The Ragman's Son

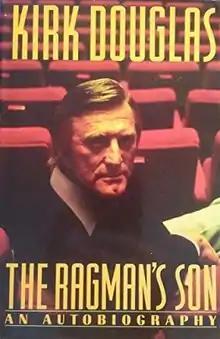
First edition cover

The Ragman's Son is the title of the first autobiography by American actor Kirk Douglas, published in 1988.